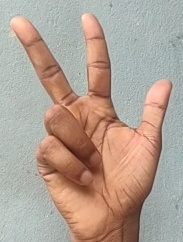
ASL sign: 3